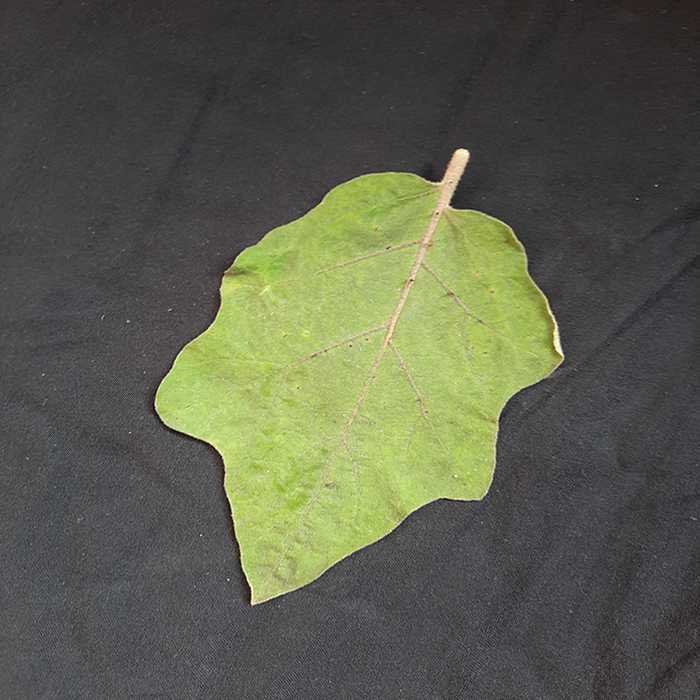
Plant: Eggplant
Label: Eggplant fresh leaf